Belevi Mausoleum

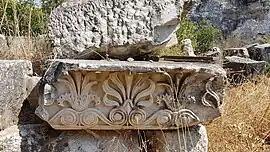
Architectural fragment with decoration from Belevi Mausoleum

The foundation of the mausoleum was a square outcrop of natural rock; each side measuring some 29.65 m, suggesting a length of 100 feet of 0.2965 m. The mausoleum was two stories. On the ground level there were three steps supporting the base mouldings. Each plain socle was surmounted by torus, cavetto and Lesbian cyma. Ten courses of large neatly cut ashlars, 69–88 cm high, which constituted the facing of the podium, made for a total height of 11.37 m. A low architrave, 45 cm high, and a higher Doric frieze of triglyphs and metopes ran around the top of the podium. The south side had a deep recess that was cut into the rock core for the burial chamber, which was placed in the center and sealed from outside. This was done in order to conceal what was in the monument and to protect the monument from tomb raiders. The chamber which Antiochus II was buried in was a small vestibule with a rectangular back room for his body to be put in a barrel-vault. There was an unfinished false door on the north side of the structure. The top story had 3 steps measuring 1.12 m high. The top slope served as a stylobate for a Corinthian Peristalsis, with eight columns on each side. The roof had flat marble tiles.